Le Vicel

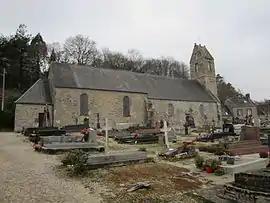
Notre-Dame church

Le Vicel is a commune in the Manche department in Normandy in north-western France.